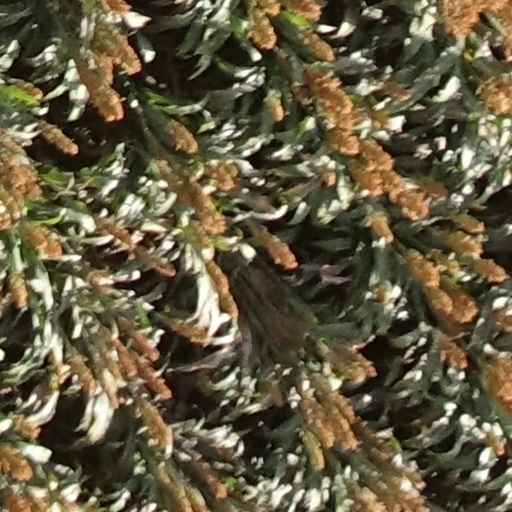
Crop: sorghum